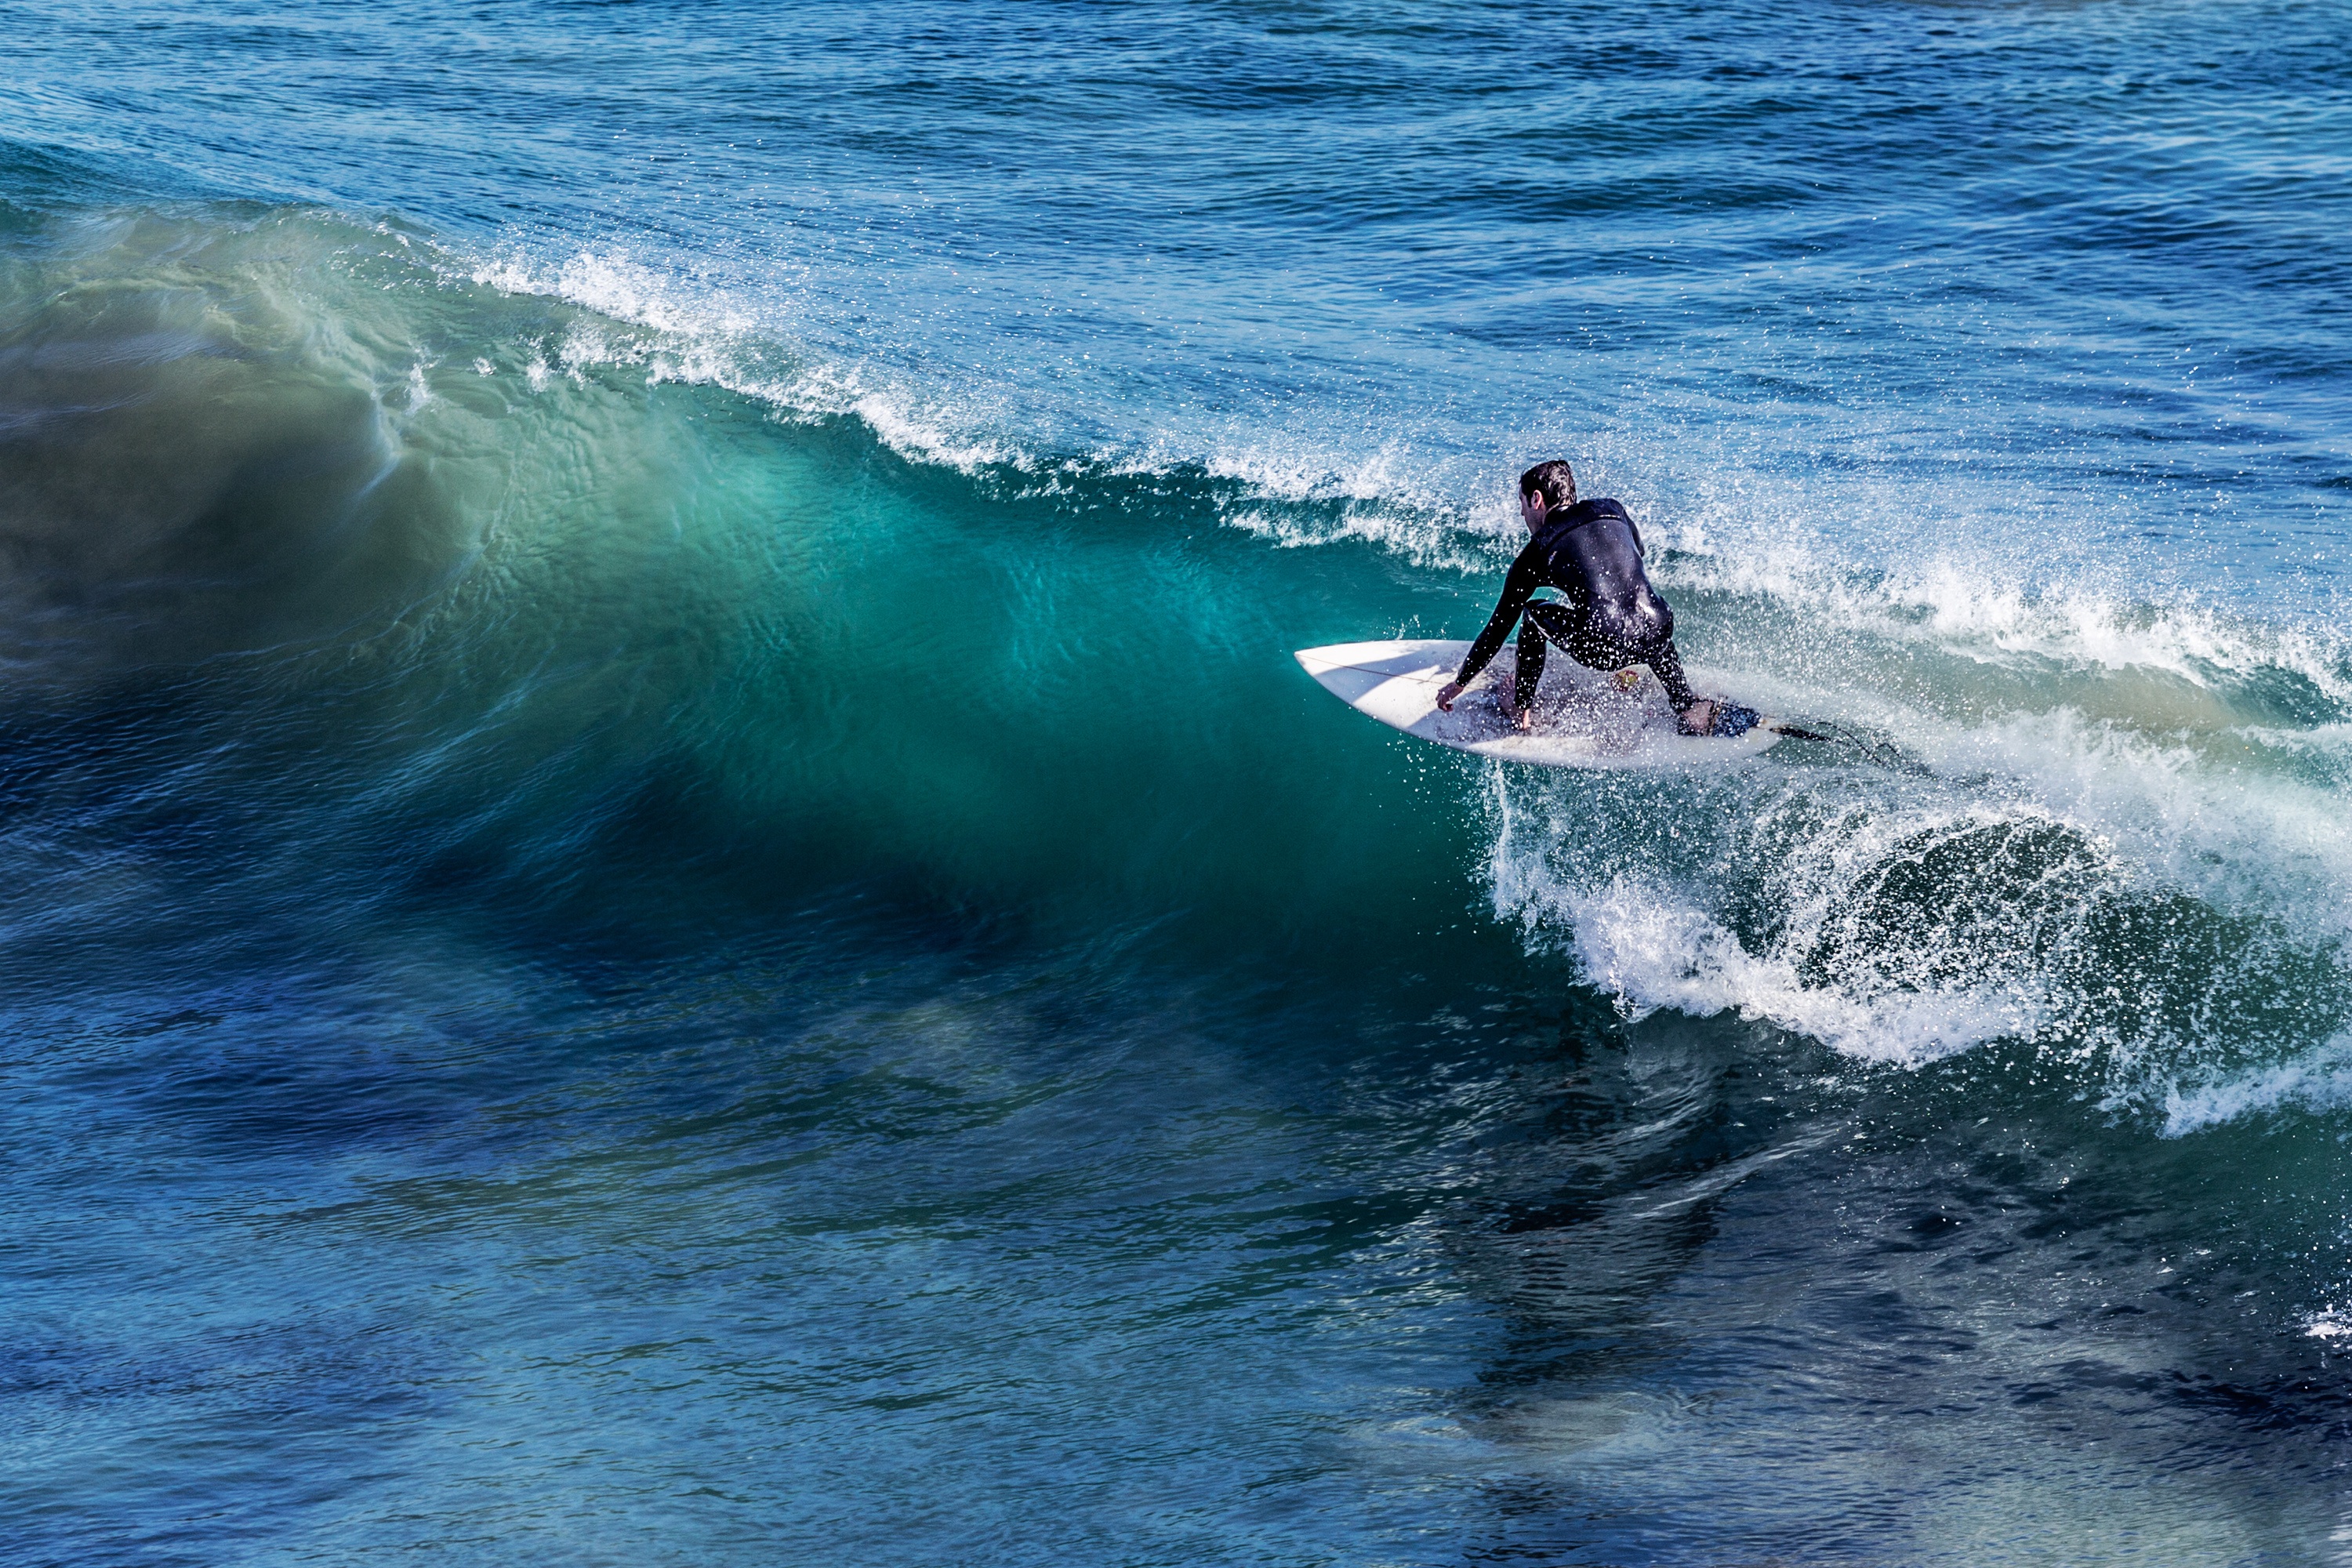
sea, coast, water, ocean, wave, surfer, surf, surfing, surfboard, extreme sport, sports, water sport, wind wave, boardsport, surfing equipment and supplies, surface water sports